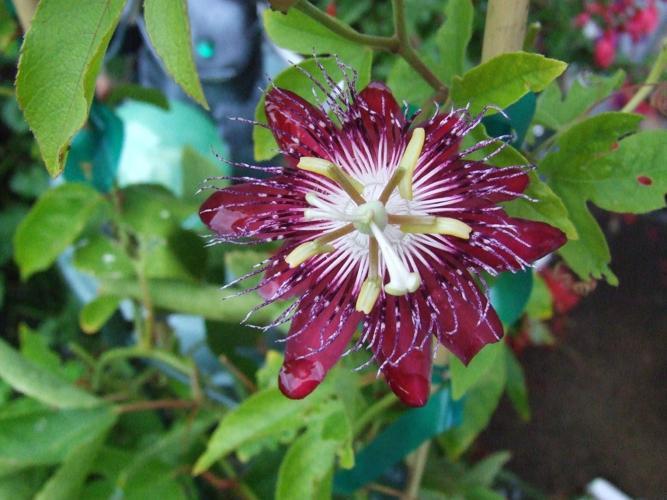
Label: passion flower